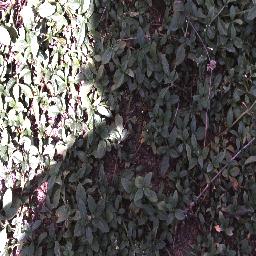
Label: negative